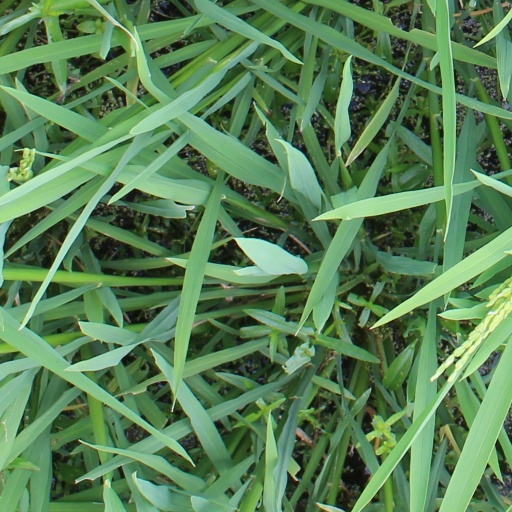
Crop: rice